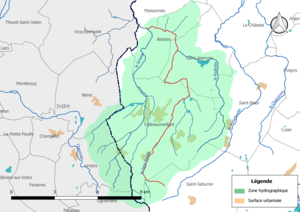
Carte du cours d'eau «
Le Sept Fonds est un cours d'eau français qui coule dans le département du Cher. C'est un affluent de la Sinaise en rive droite et donc un sous-affluent de la Loire.